Tamale

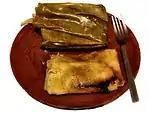
Wrapped and unwrapped (from Oaxaca, Mexico) filled with and chicken

A tamale, in Spanish , is a traditional Mesoamerican dish made of "masa", a dough made from nixtamalized corn, which is steamed in a corn husk or banana leaves. The wrapping can either be discarded prior to eating or used as a plate. Tamales can be filled with meats, cheeses, fruits, vegetables, herbs, chilies, or any preparation according to taste, and both the filling and the cooking liquid may be seasoned.